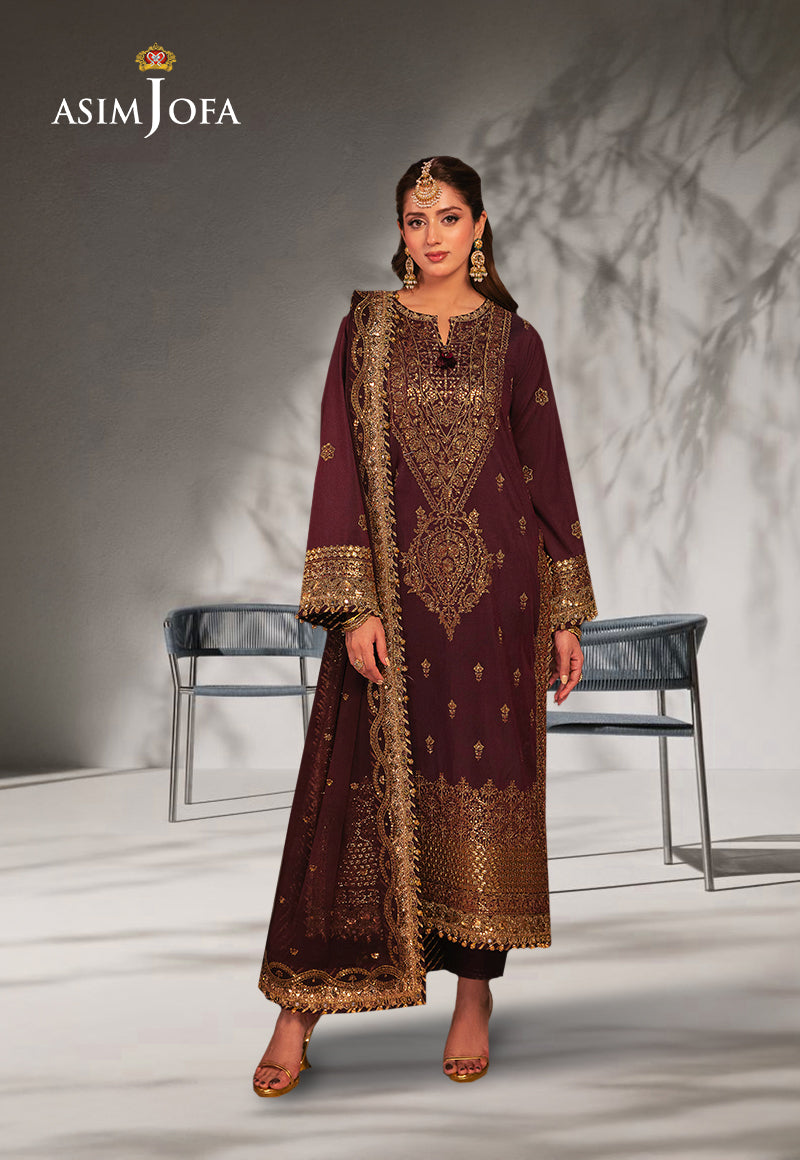
burgundy gold embroidered suit